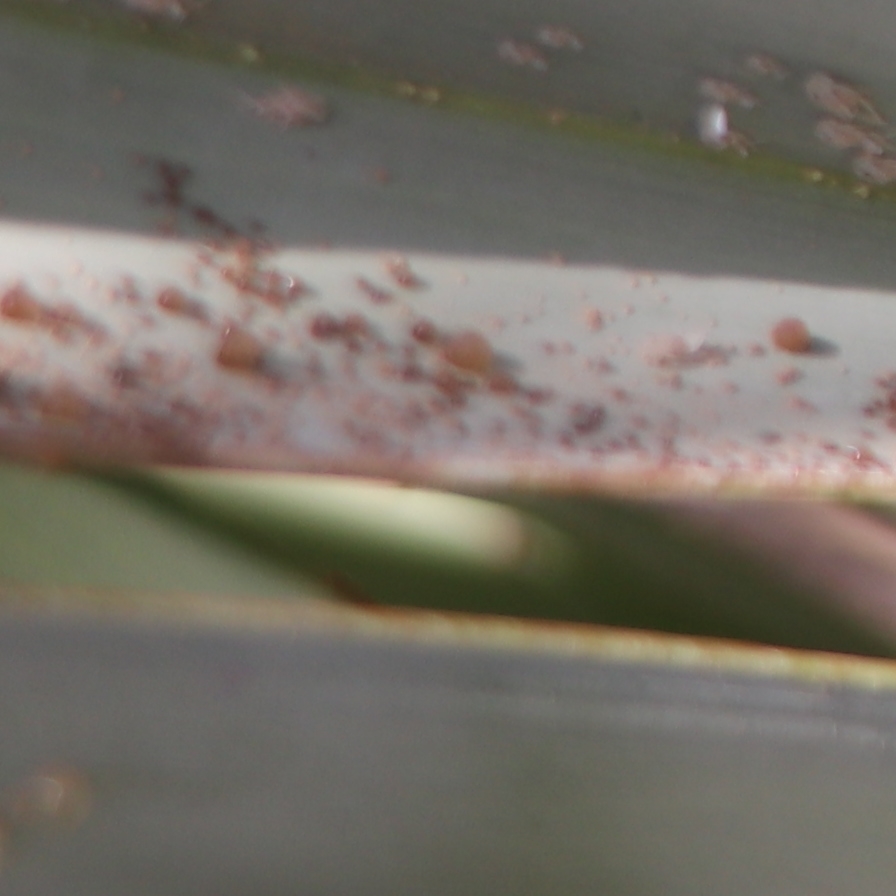
Label: Dubas